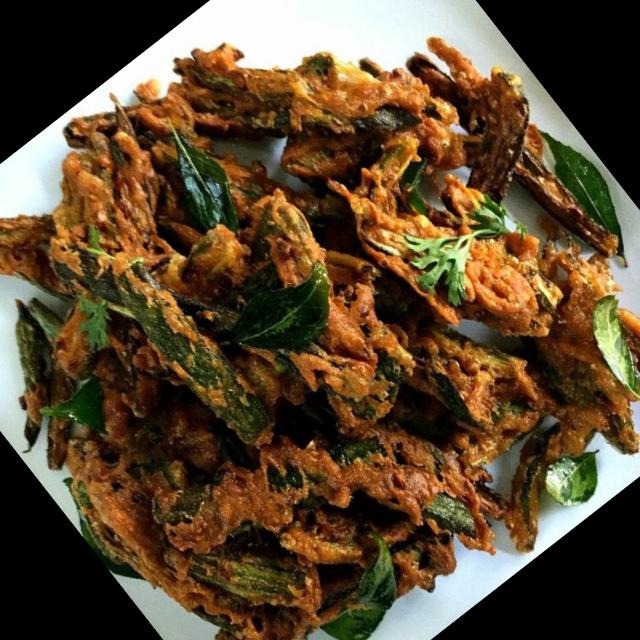
Dish: bhindi_masala